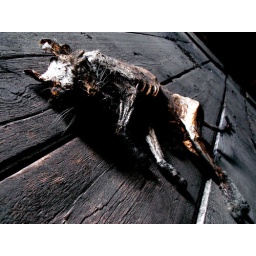
Dead cat i found in a 145 year old building in Mora New Mexico